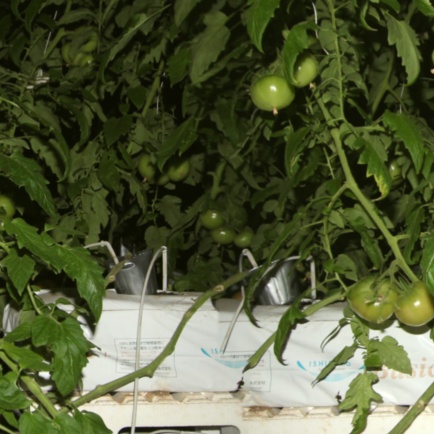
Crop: tomato